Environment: real
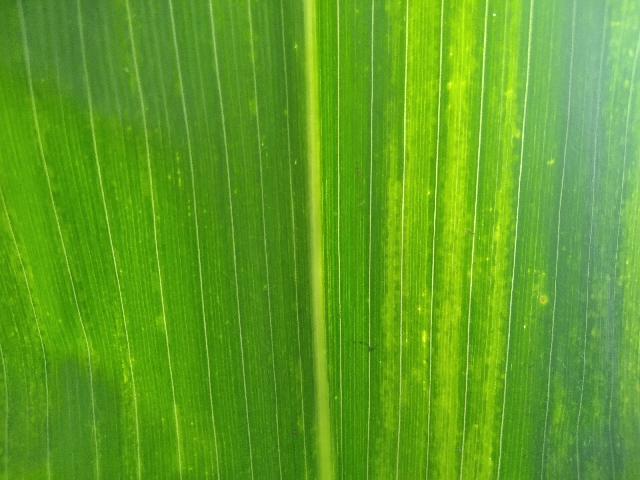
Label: lethal_necrosis